Habar Yoonis

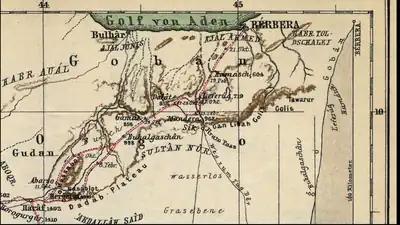
Sultan Nur's domains in Togdheer

After the death of Sultan Hersi Aman, the Baha Deria and Baha Makahil sections of the Sugulle dynasty vied for the Sultanship, which divided the Habr Yunis clan into two factions, the Baha Deria faction led by Guled Haji crowned Awad Deria a surviving son of the Sultan Deria Sugulleh. The Bah Makahil crowned Nur Ahmed Aman a young Mullah and nephew of Hersi Aman. Nur was initially uneasy and preferred his life as a Mullah rather than being the Sultan designate. The Habr Yunis were not interrupted by the British Somaliland protectorate which had been established in 1884 and was still largely relegated to the coast and its capital of Berbera. The two Sultans engaged in a lengthy war and divided the Sultanate's territory, where Awad ruled the Sultanate from his chosen capital of Burao and Nur from the Tuuyo plains and Oodweyne.